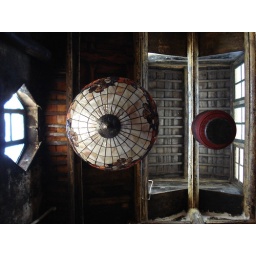
Looking at the ceiling from a computer station in the Qian Men Hostel.. cool building